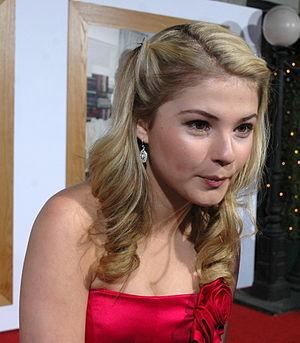
Stefanie Scott, née le 6 décembre 1996 à Chicago, Illinois, est une actrice et chanteuse américaine. Elle est principalement connue pour ses rôles de Lexi Reed dans Section Genius, de Julianne dans Amiennemies et Quinn dans Insidious : Chapitre 3. Elle a fait un duo avec Carlon Jefferey pour la chanson de Amiennemies, Pose